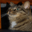
Label: cat